Heligmosomoides polygyrus

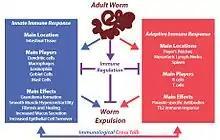
Immunological responses to "H. p. bakeri" infection and effects of the worm on the immune system.

Mucus secreted by goblet cells of the intestine acts as the first line of defense, hence increases in goblet cell number are a major observable change during "H. p. bakeri" infection. Macrophages activated through Th2 cytokines play an important role in parasite clearance by increasing intestinal motility and inducing fibrosis and healing. These immune cells are also important in granuloma formation. This is a defensive response by the host to trap the parasite and minimize its damage to the gut. These cells also play a role in increasing contractions of the gut wall, which facilitates worm expulsion. The spleen, mesenteric lymph nodes, Peyer’s patches, and lamina propria lymphocytes induce a strong Th2 immune response by producing different cytokines (Interleukin 3, IL4, IL5, IL9, IL10, and IL13), which are important in controlling and expelling worms. These cytokines aid in generating CD4 T helper 2 effector cells necessary for adaptive immune responses against the parasite. In addition, costimulatory signals via CD80 and CD86 have also be shown important in mounting a Th2 immune response and producing immunoglobulin E (IgE). In the humoral arm of immunity, parasite-specific IgG1 plays a greater role in protection during infection, and IgA has been shown to have a minor effect. IgM and IgE have not been shown to be important in "H. p. bakeri" protection.